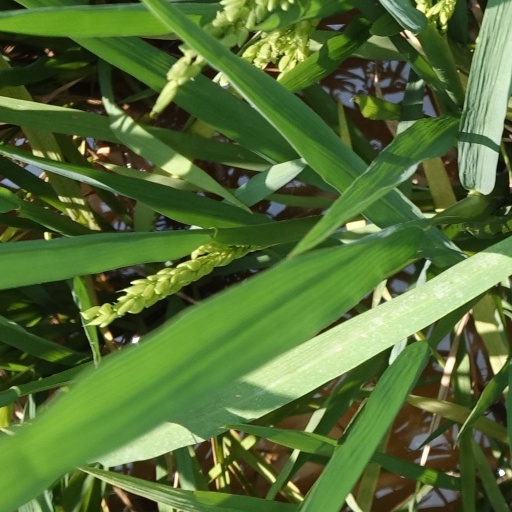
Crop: rice